Operation Dragoon

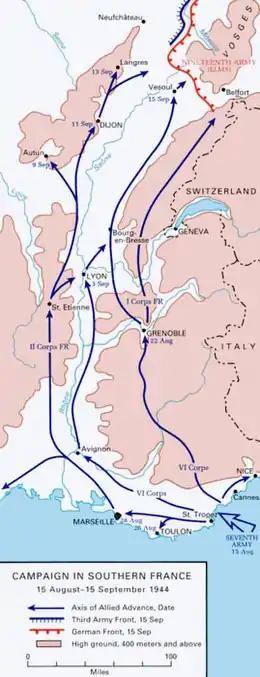
Allied advance until mid-September

The preceding bombing missions, together with resistance sabotage acts, hit the Germans heavily, interrupting railroads, damaging bridges, and disrupting the communication network. The landing started on the morning of 15August. Ships of the Western Naval Task Force approached under cover of darkness and were in position at dawn. The first of 1,300 Allied bombers from Italy, Sardinia, and Corsica began aerial bombardment shortly before 06:00. Bombing was nearly continuous until 07:30, when battleships and cruisers launched spotting aircraft and began firing on specific targets detected by aerial surveillance. Naval gunfire ceased as the landing craft headed ashore at 08:00. The relatively steep beach gradients with small tidal range discouraged Axis placement of underwater obstacles, but landing beaches had been defensively mined. LCIs leading the first wave of landing craft fired rockets to explode land mines on the beaches to be used by following troops.